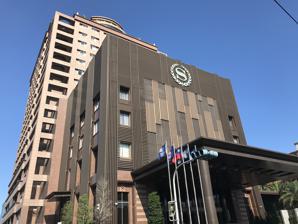
Building: Sheraton Taitung Hotel
Country: Taiwan
Year built: 2014
Luxury hotel located in Taitung City, Taitung County, Taiwan Sheraton Taitung Hotel 台東桂田喜來登酒店 Location within Taiwan General information Status Completed Type Hotel Address No.316, Zhengqi Road, Taitung City , Taitung County , Taiwan Coordinates 22°45′19.9″N 121°08′55.2″E / 22.755528°N 121.148667°E / 22.755528; 121.148667 Completed 2014 Opening May 2015 Technical details Floor count 19 Floor area 28,075 m 2 (302,200 sq ft) Other information Number of rooms 290 Website Official website Sheraton Taitung Hotel ( traditional Chinese : 台東桂田喜來登酒店 ; simplified Chinese : 台东桂田喜来登酒店 ; pinyin : Táidōng Guìtián Xǐláidēng Jiǔdiàn ) is located in Taitung City , Taitung County , Taiwan . Formerly the Queena Plaza Hotel , it was renovated and reopened as a Sheraton in May 2015. The 19-storey, 211 ft (64 m) hotel has 290 rooms and suites and has facilities such as a fitness center, swimming pool, multipurpose entertainment room and sauna. The hotel is the tallest building in Taitung. It is a franchise of Sheraton Hotels and Resorts and is the third Sheraton hotel in Taiwan, after Sheraton Grand Taipei Hotel and Sheraton Hsinchu Hotel . Restaurants and Bars AliHi Buffet : A buffet restaurant offering seafood dishes from a variety of cuisines. HOYEA : A Cantonese restaurant located on the 2nd floor serving traditional dim sum and other Chinese delicacies. Moon Bar : Bar located on the 8th floor serving whiskey and cocktails. BAR16 Bakery : A pastry shop on the ground floor offering a variety of breads, cakes, pastries and desserts. Transportation The hotel is located around 15 minutes' drive from Taitung railway station and 20 minutes from Taitung Airport . See also Sheraton Hotels and Resorts Sheraton Grand Taipei Hotel Sheraton Hsinchu Hotel Sheraton Taoyuan Hotel References